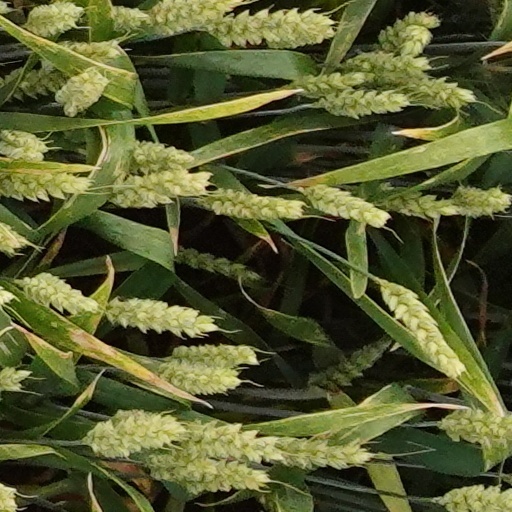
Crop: wheat